Dimitrios Dalipis

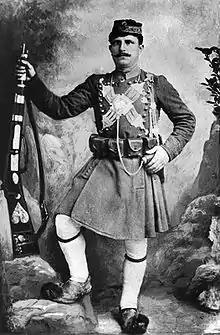
Dimitrios Dalipis c. 1904

Dimitrios Kechagias (Gavros, Korestia, 19th century – Zelovo, Florina, 19 November 1906) or Konstantinidis, known under the pseudonym Dimitrios Dalipis, was a Slavophone Greek chieftain of the Macedonian Struggle.